Sleep

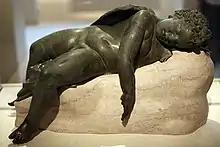
Bronze statue of Eros sleeping, 3rd century BC–early 1st century AD

The siesta habit has recently been associated with a 37% lower coronary mortality, possibly due to reduced cardiovascular stress mediated by daytime sleep. Short naps at mid-day and mild evening exercise were found to be effective for improved sleep, cognitive tasks, and mental health in elderly people.